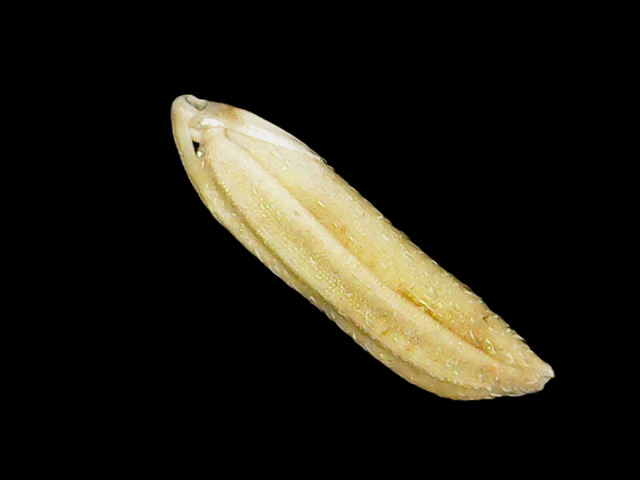
Rice variety: Binadhan21